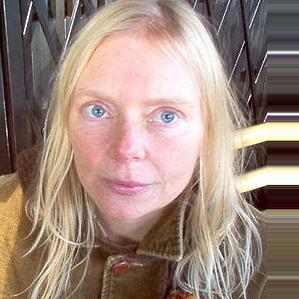
Age: 37